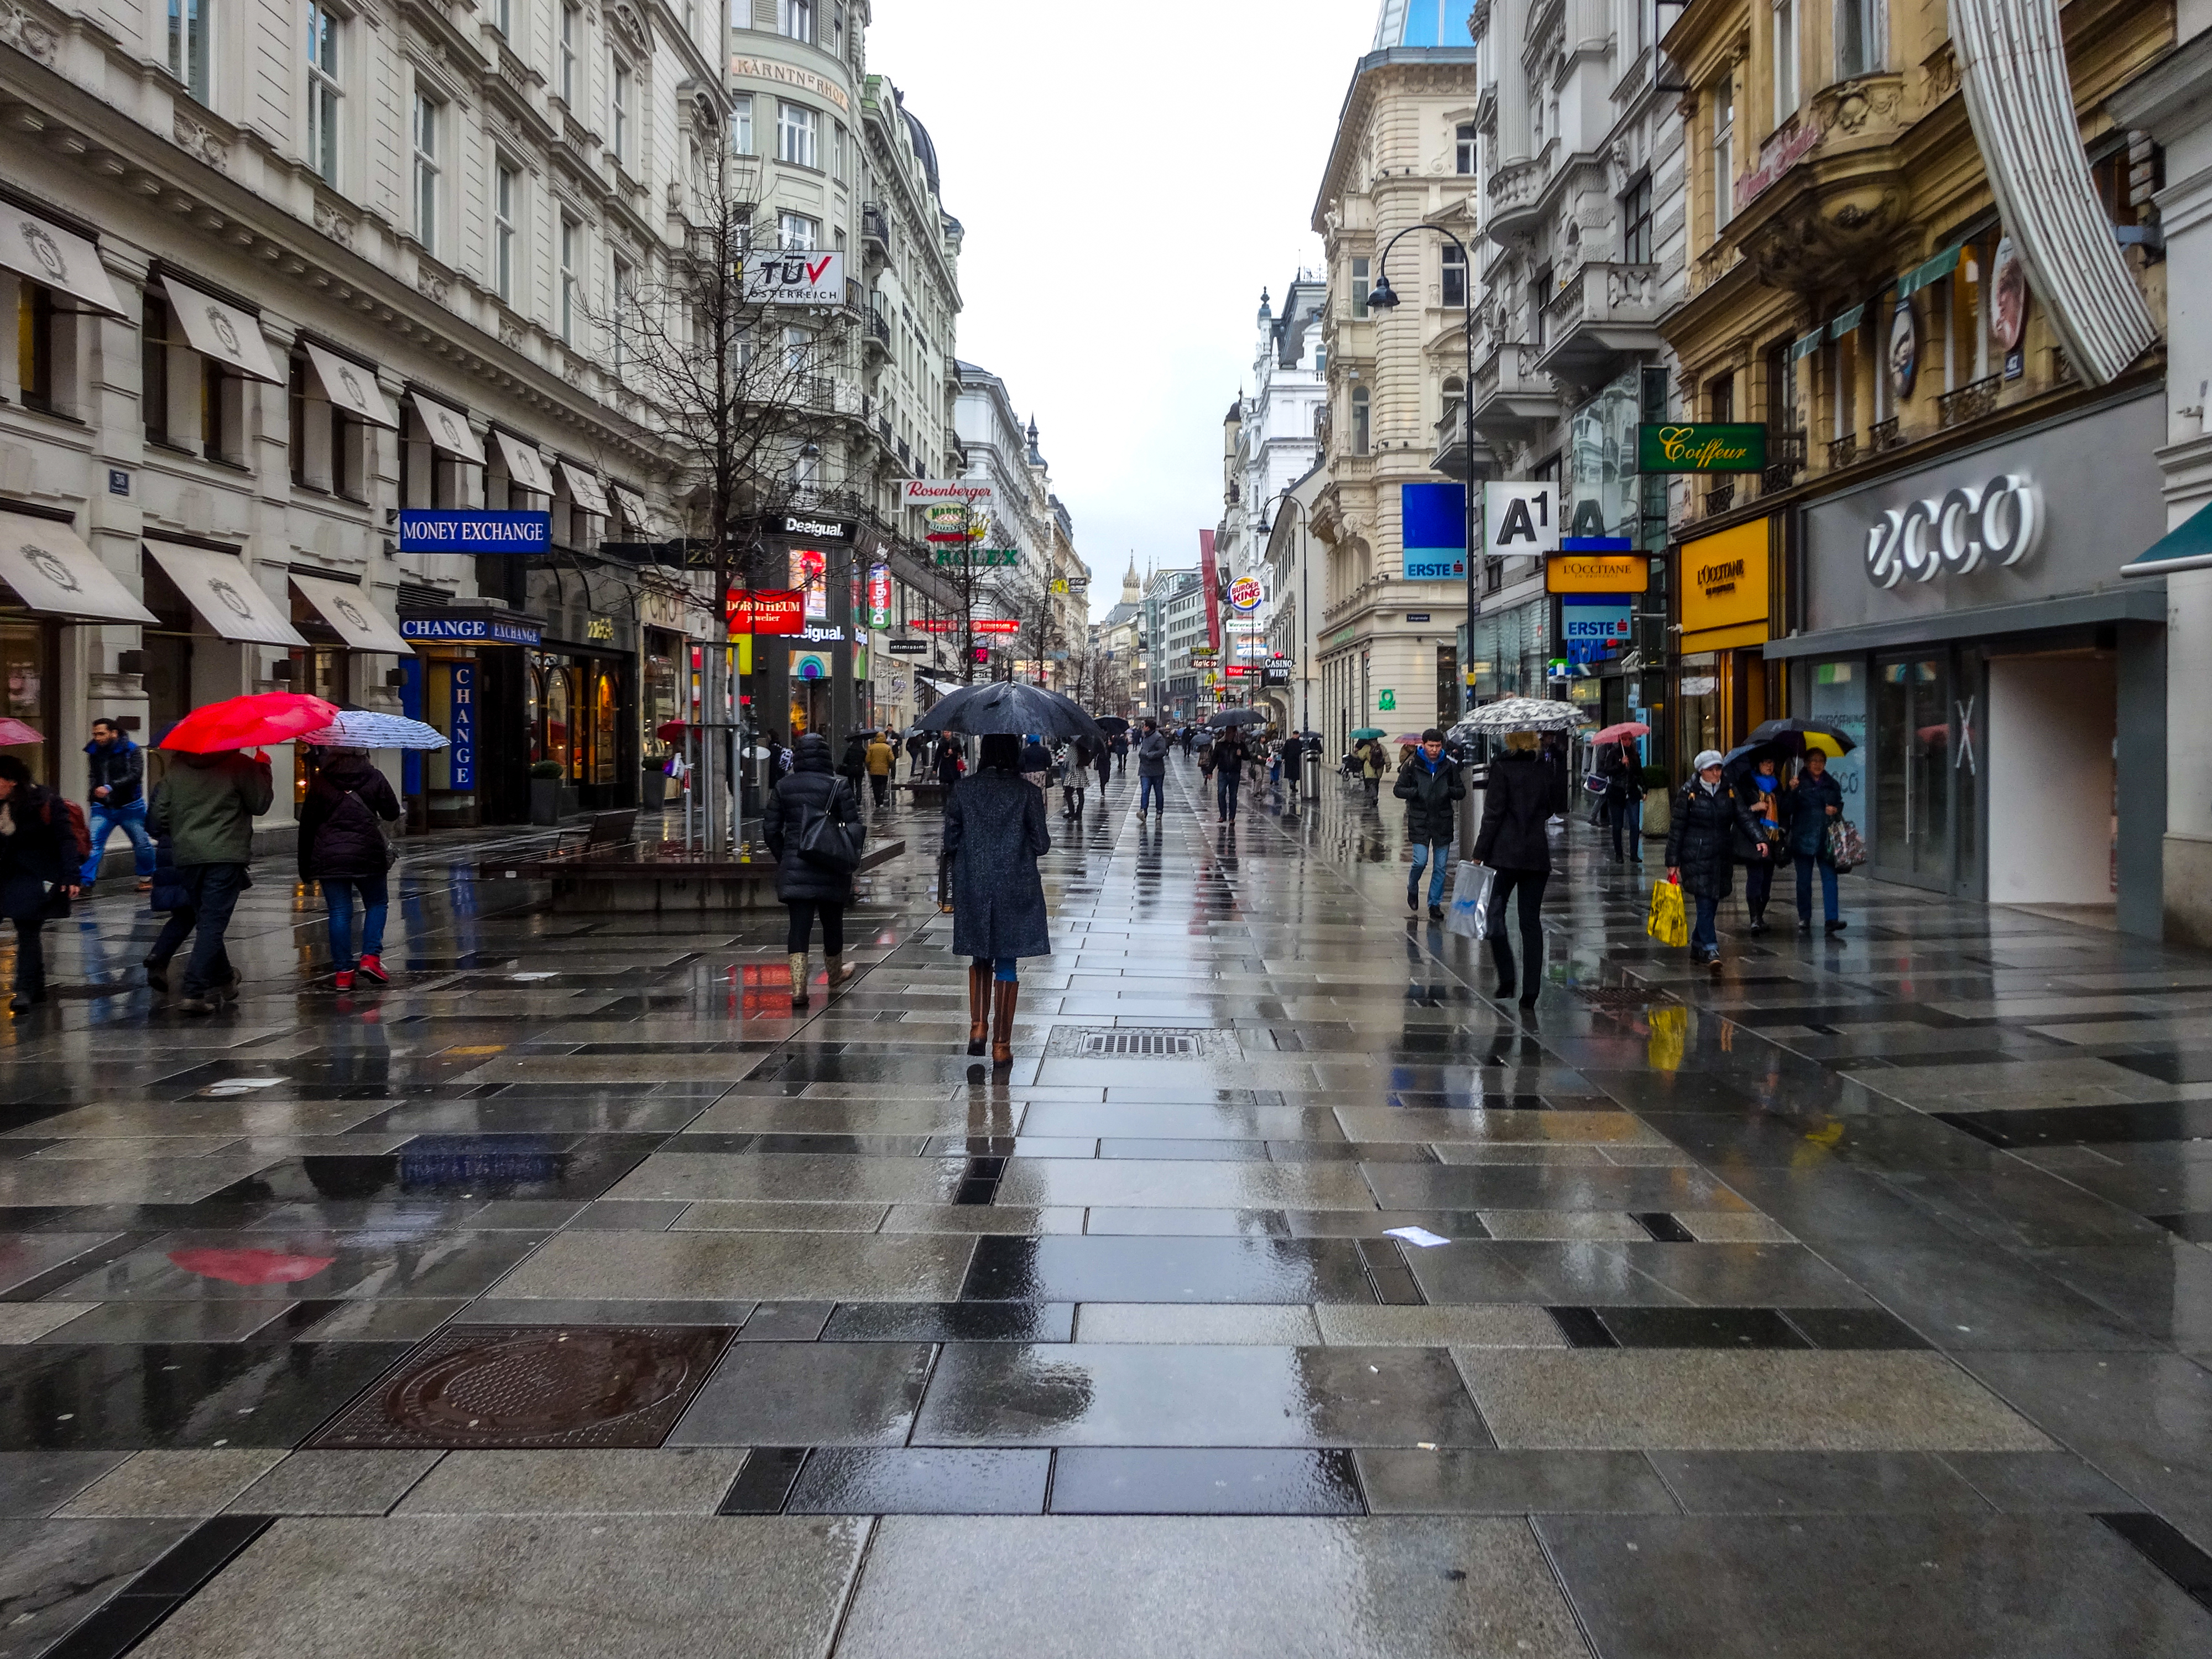
vienna, street, rain, city, austria, architecture, houses, tourism, buildings, umbrellas, road, infrastructure, neighbourhood, public space, town, urban area, road surface, pedestrian, metropolitan area, metropolis, travel, thoroughfare, sidewalk, mixed use, downtown, marketplace, human settlement, lane, commercial building, service, market, umbrella, retail, shopping, walking, trade, bazaar, town square